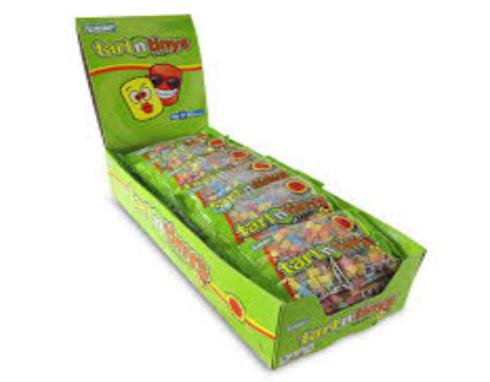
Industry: Food